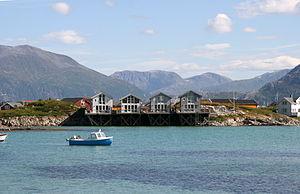
Sommarøy est une localité du comté de Troms, en Norvège.